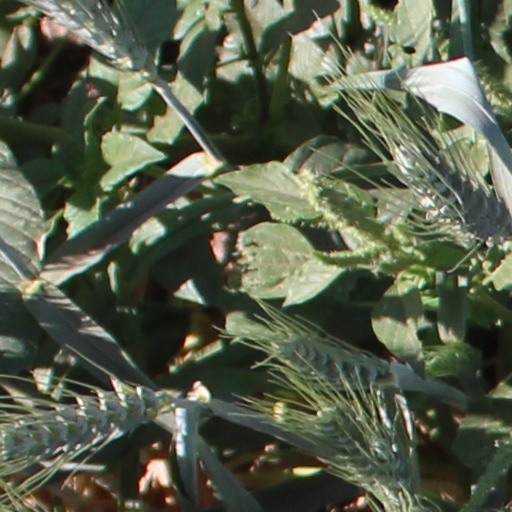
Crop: wheat